Chicano

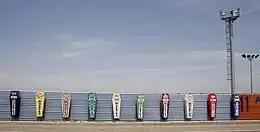
A monument at the Tijuana–San Diego border for people who have died attempting to cross the U.S.-Mexican border. Each coffin shows a year and the number who died.

Chicano activists organized against the Gulf War (1990–91). Raul Ruiz of the Chicano Mexican Committee against the Gulf War stated that U.S. intervention was "to support U.S. oil interests in the region." Ruiz expressed, "we were the only Chicano group against the war. We did a lot of protesting in L.A. even though it was difficult because of the strong support for the war and the anti-Arab reaction that followed ... we experienced racist attacks [but] we held our ground." The end of the Gulf War, along with the Rodney King Riots, were crucial in inspiring a new wave of Chicano political activism. In 1994, one of the largest demonstrations of Mexican Americans in the history of the United States occurred when 70,000 people, largely Chicanos and Latinos, marched in Los Angeles and other cities to protest Proposition 187, which aimed to cut educational and welfare benefits for undocumented immigrants.